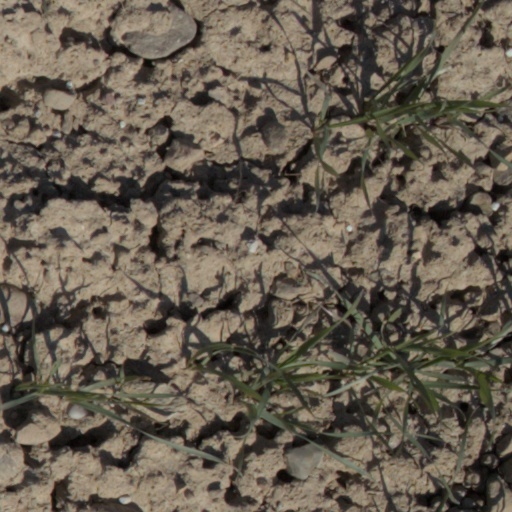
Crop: wheat